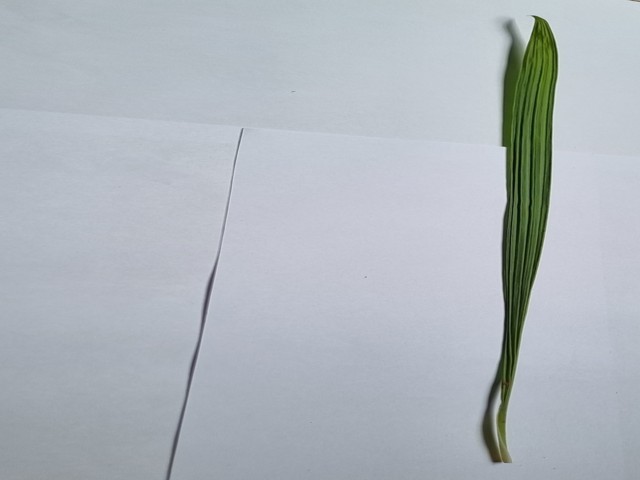
Plant: betal